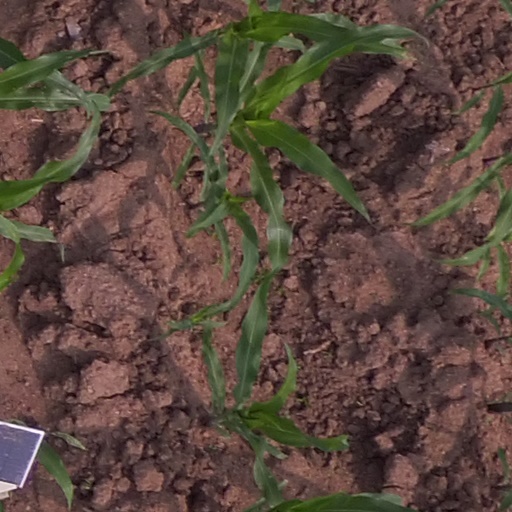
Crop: maize; corn